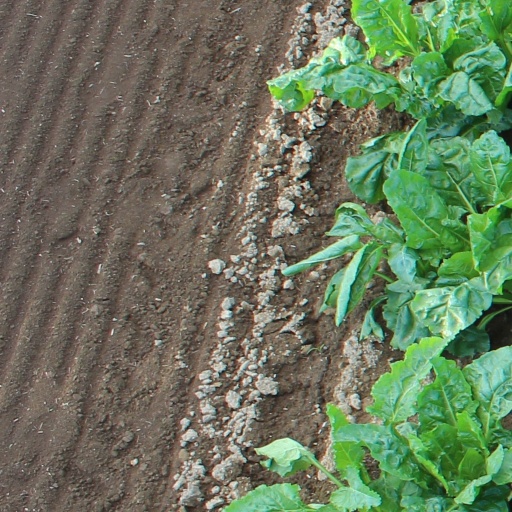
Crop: sugar beet